Sidecar speedway

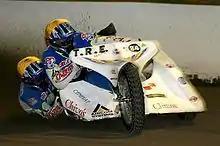
2008 World Champions Darrin Treloar and Justin Plaisted of Australia

Sidecar Speedway is believed to have originated in Australia and has been popular there ever since with the first Australian Championship taking place at the Exhibition Speedway in Melbourne in 1931. Ever since, sidecar speedway has been one of the most popular categories in Australian speedway at both capital city tracks such as the Sydney Showground Speedway, Brisbane Exhibition Ground, Rowley Park Speedway and the Claremont Speedway, while country tracks such as the Broken Hill Speedway, Olympic Park in Mildura and the Riverview Speedway in Murray Bridge have involved sidecars since the 1940s. Motorcycling Australia have also allowed riders from England to compete but no recent success has been recorded. Another big event is the Australian Pairs title, where the best riders from each state pair up and compete against other states. The Australian Pairs championship and the 'individual' championship are usually run on the same track over consecutive days. The 2013 Australian title was run at one of Australia's premier motorcycle speedway tracks, the Gillman Speedway in Adelaide with Sydney's Darrin Treloar winning his record 7th national crown, while the 2014 event at the Loxford Park Speedway in Kurri Kurri in New South Wales saw first time winners Grant Bond and Glen Cox. The 2015 Australian championship was scheduled to be held at the Arunga Park Speedway in Alice Springs on 4 and 5 April.